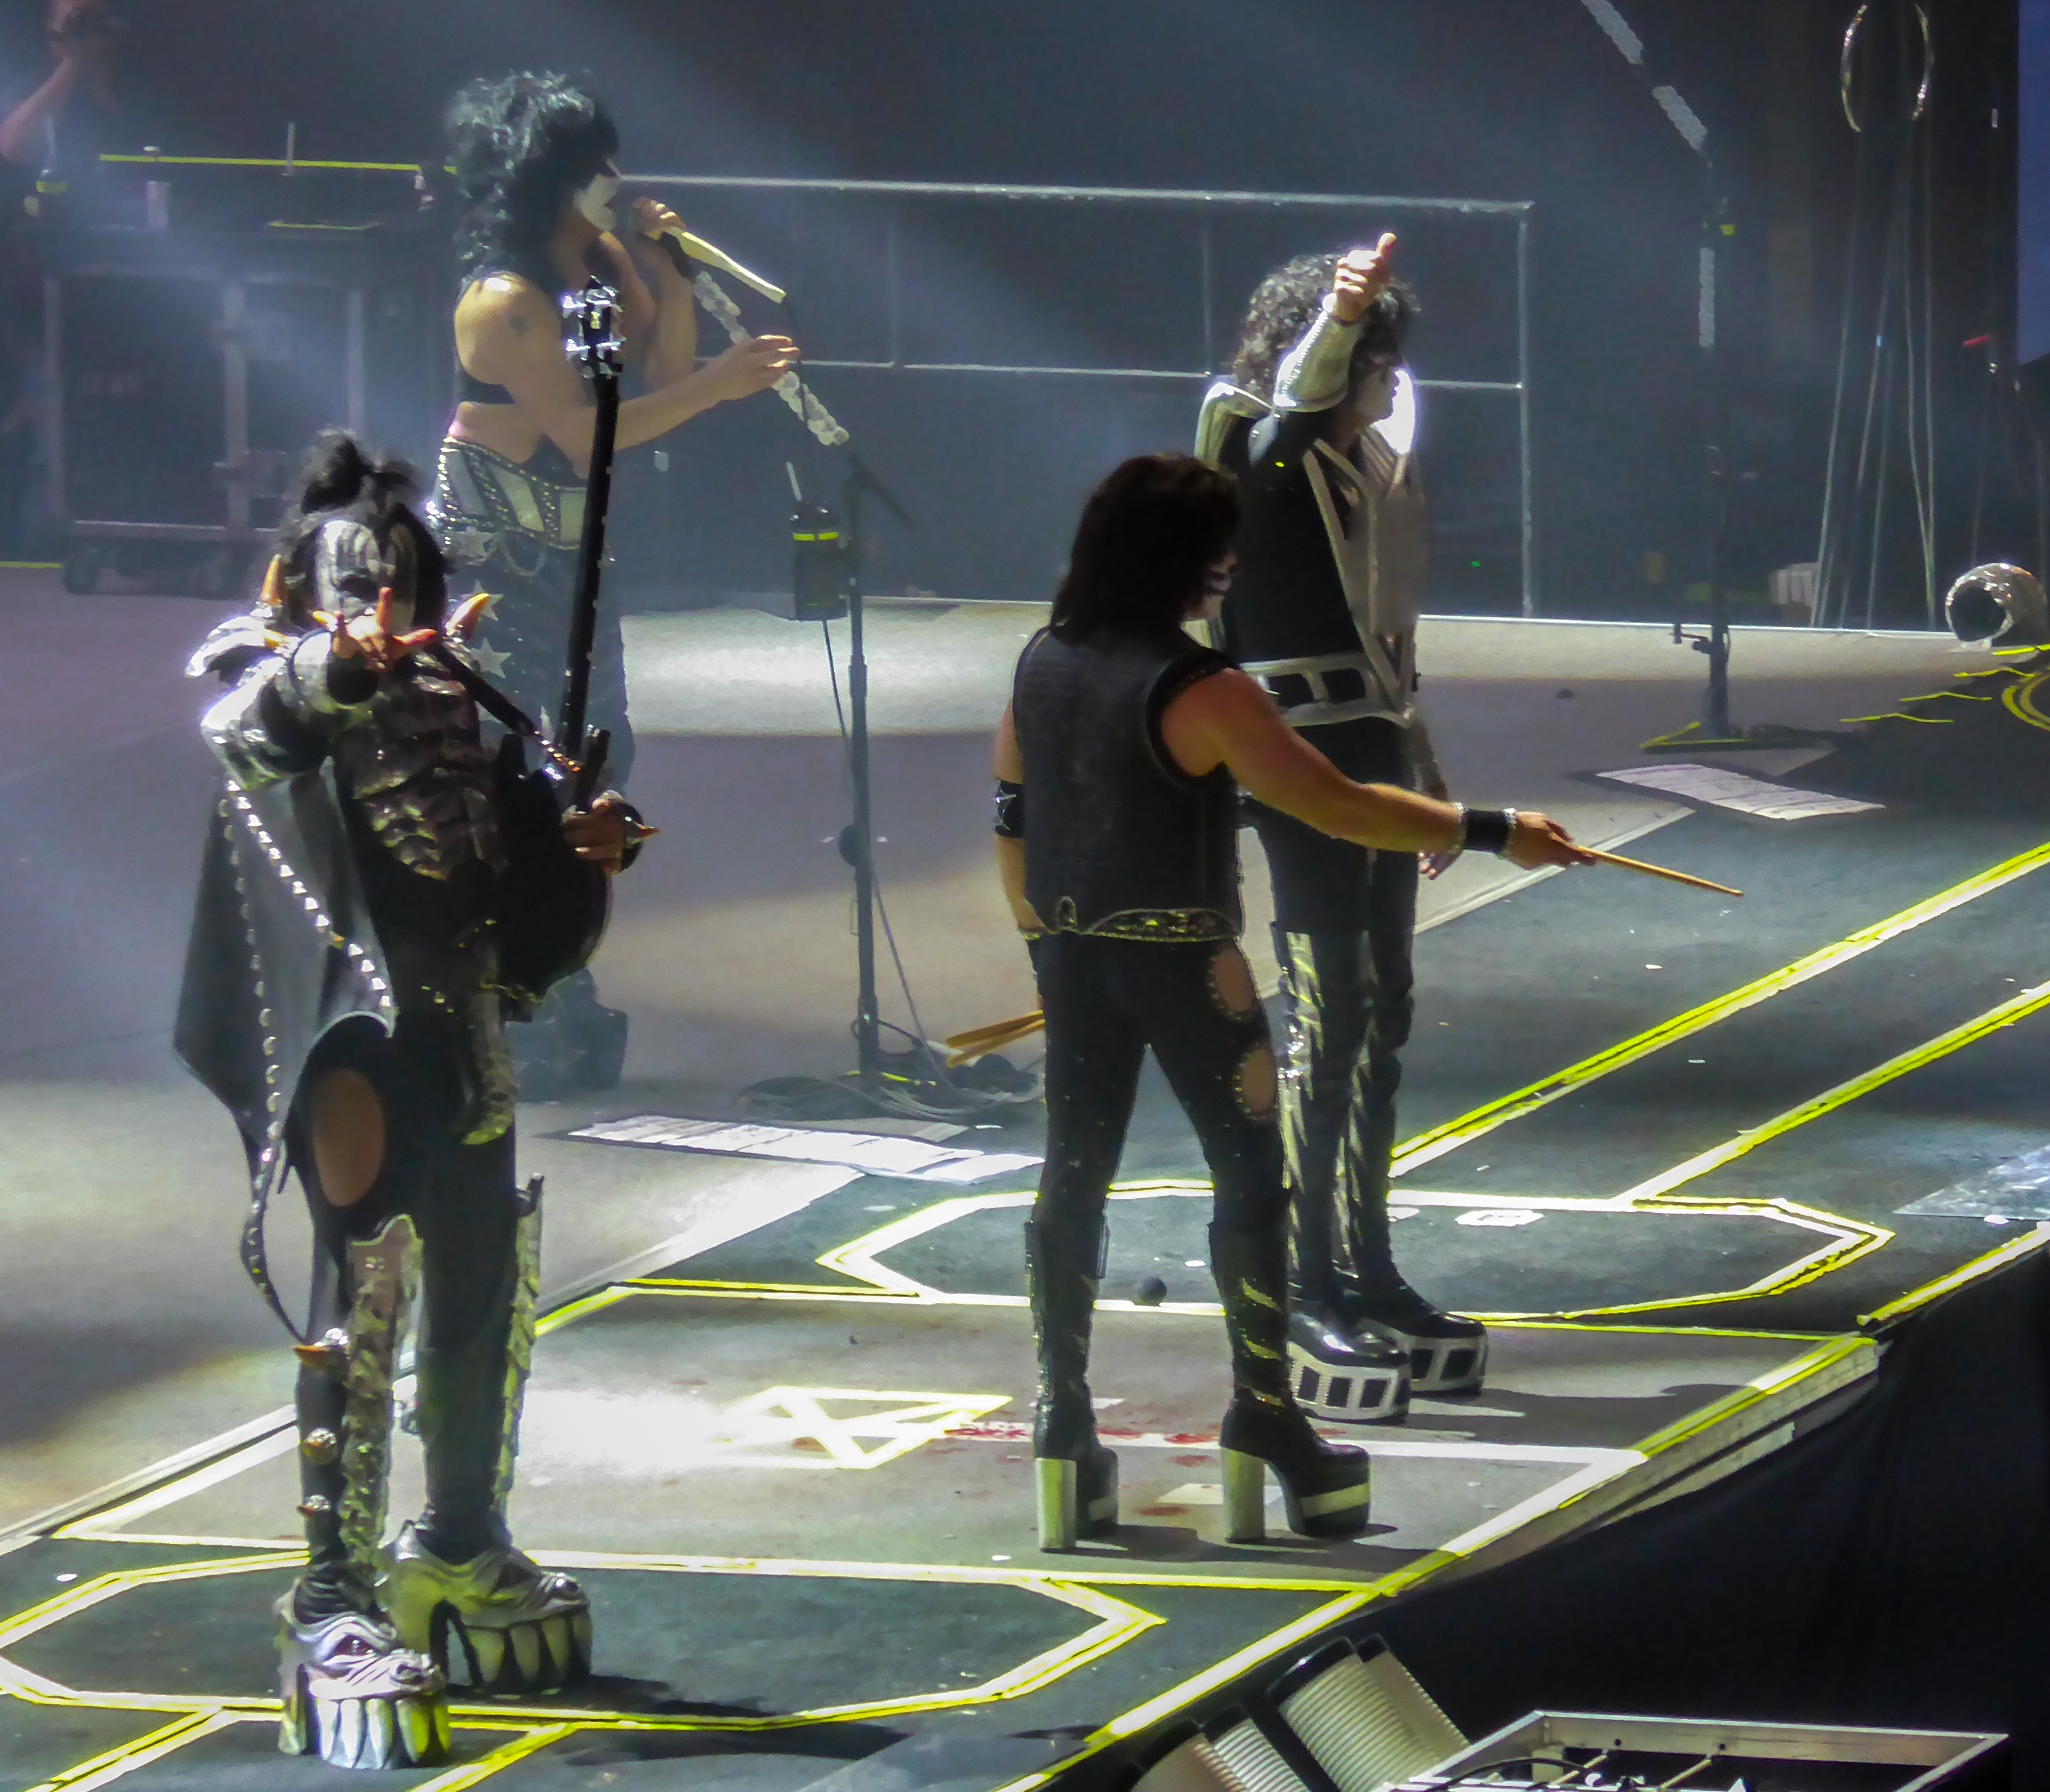
rock, guitar, concert, mast, metal, kiss, musician, performance art, performance, pose, rocker, heavy, heavy metal, rock n roll, modern music, kiss army, paul stanley, gene simmons